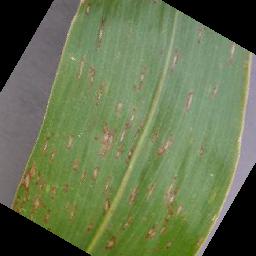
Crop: corn
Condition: (maize)_cercospora_spot_gray_spot